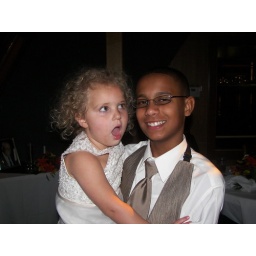
Look at that handsome Son of mine with the cutest girl around (minus that face she's making).